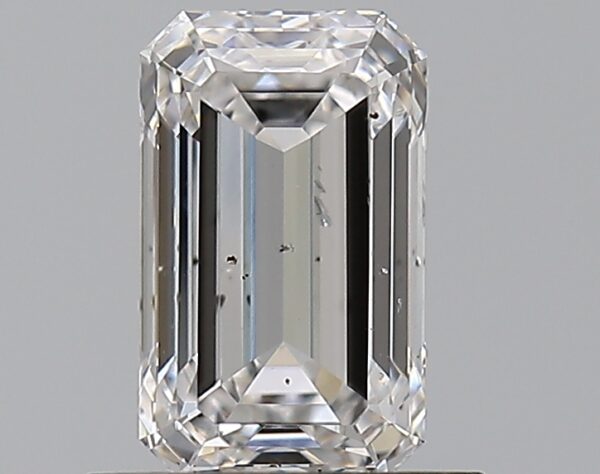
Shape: emerald
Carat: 0.9
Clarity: SI1
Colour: E
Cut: VG
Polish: EX
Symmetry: EX
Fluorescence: F
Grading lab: GIA
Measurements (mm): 6.94 x 4.21 x 2.95